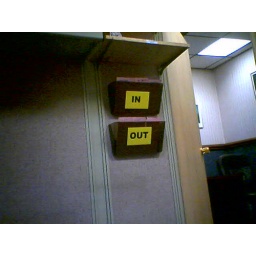
my wall part 2. I control the in out box